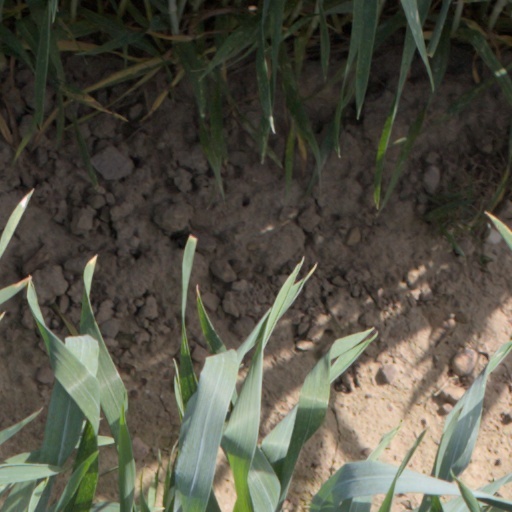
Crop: wheat